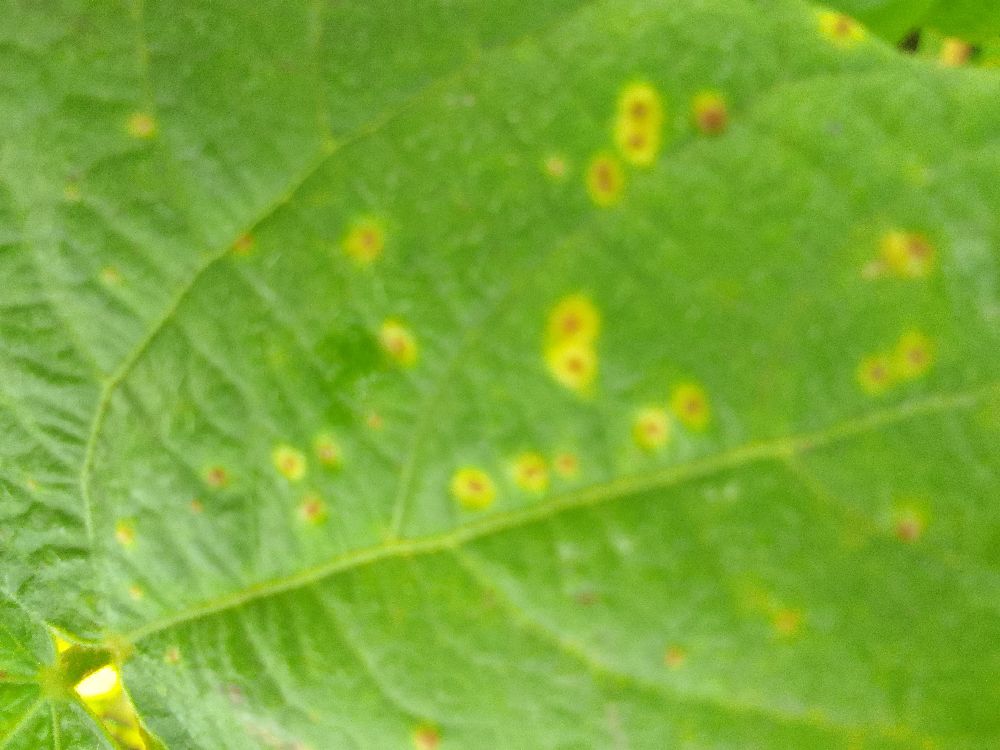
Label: rust